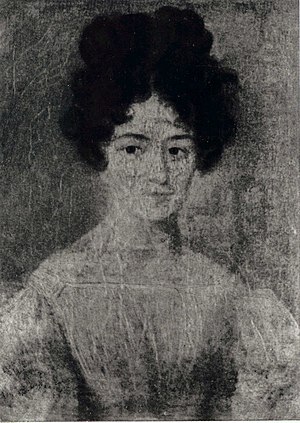
Nicolas Chopin / Familie
Frédéric Chopins storesøster Ludwika Jędrzejewicz. Hun gav ham hans første klavertimer og smuglede hans hjerte (gemt i en urne under kjolen) hjem til Polen efter hans død.
Nicolas Chopin var fransklærer i preussisk- og russiskstyret Polen og far til komponisten Frédéric Chopin.